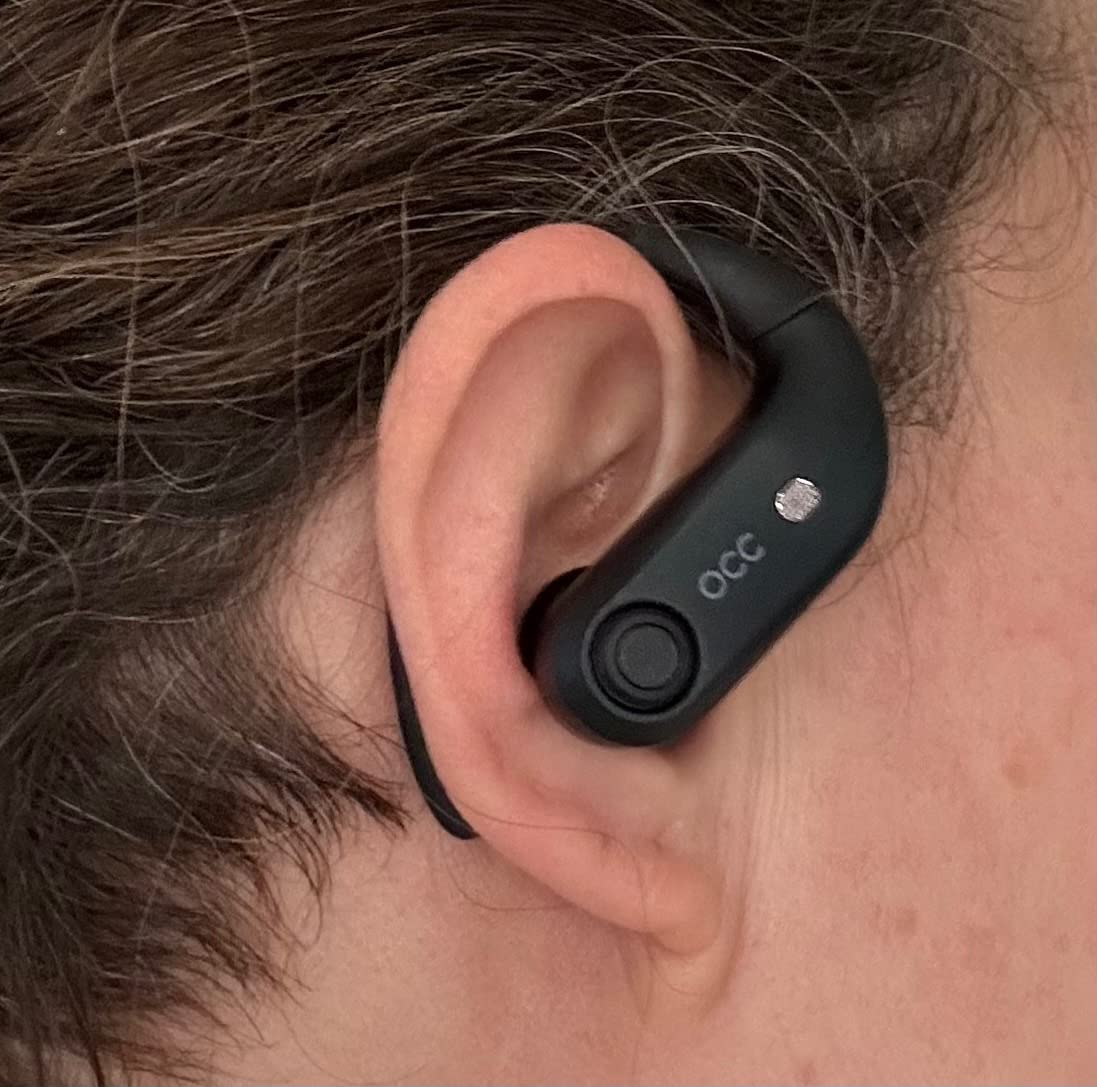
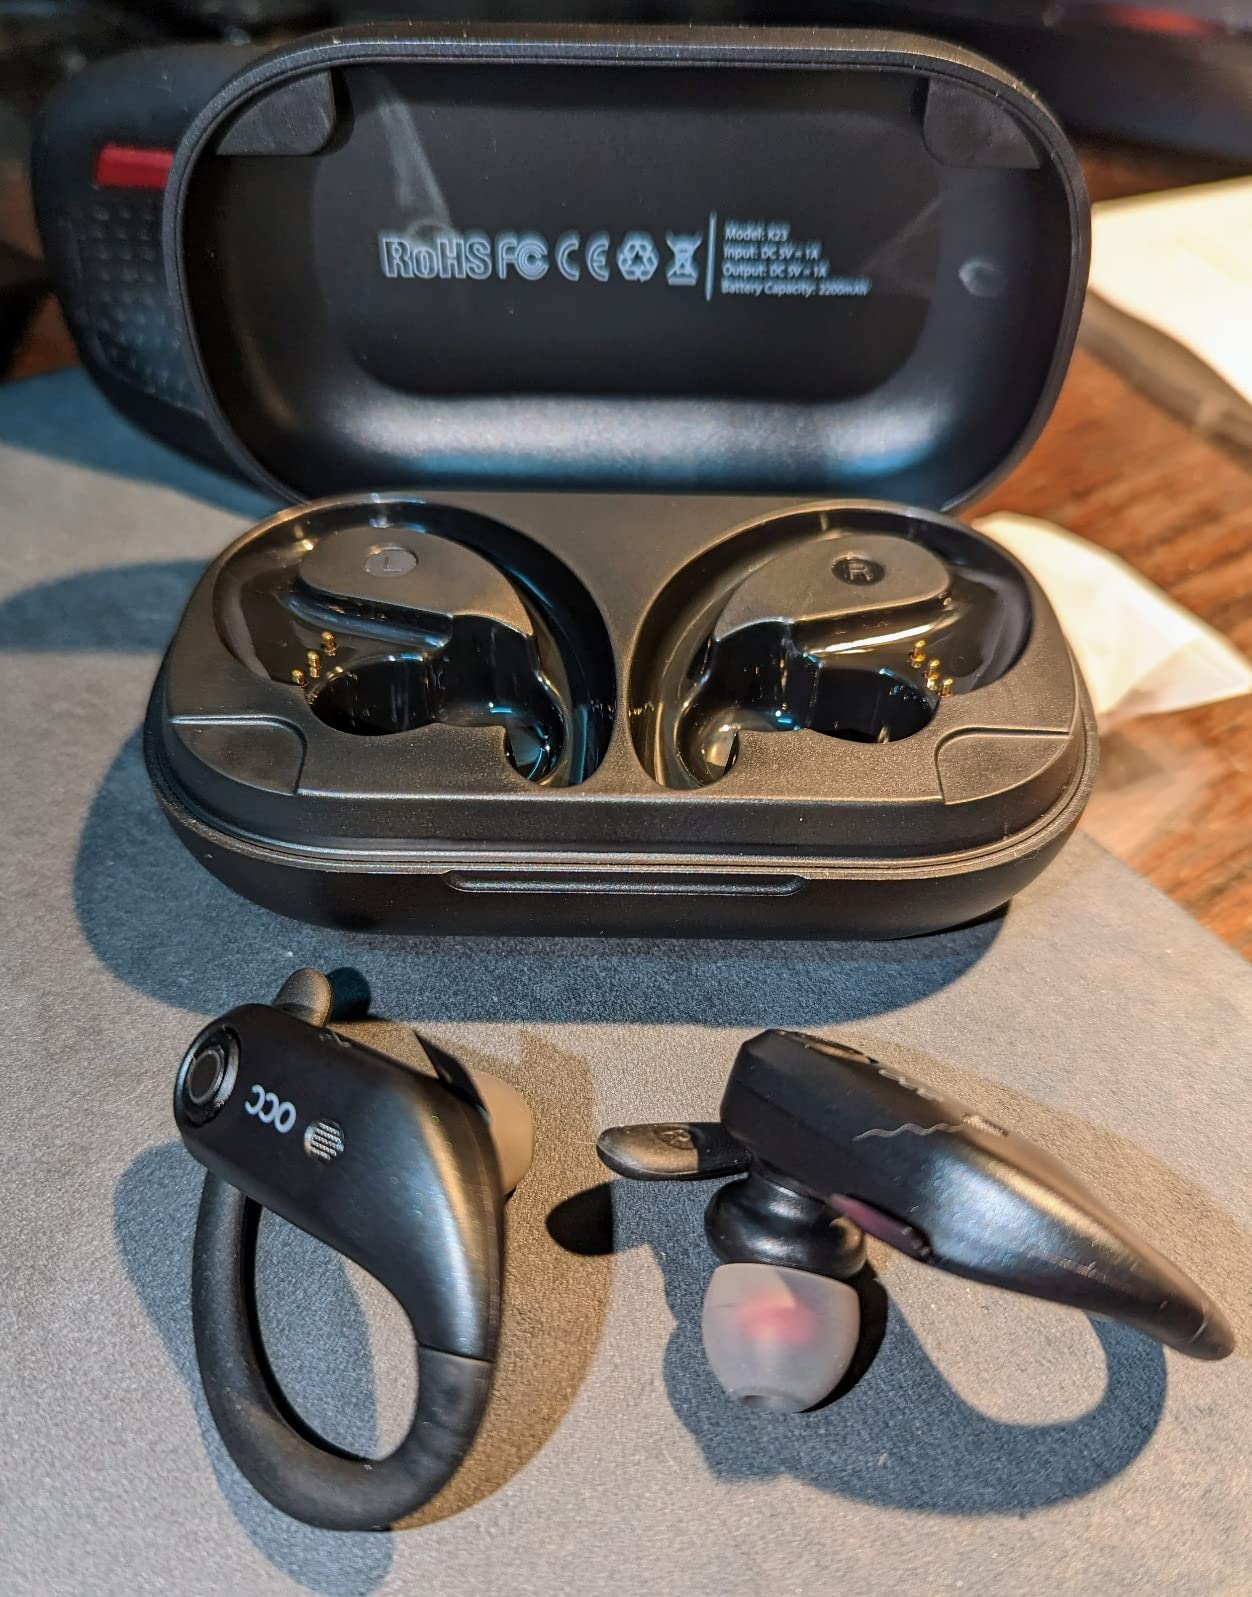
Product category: earbuds
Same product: yes